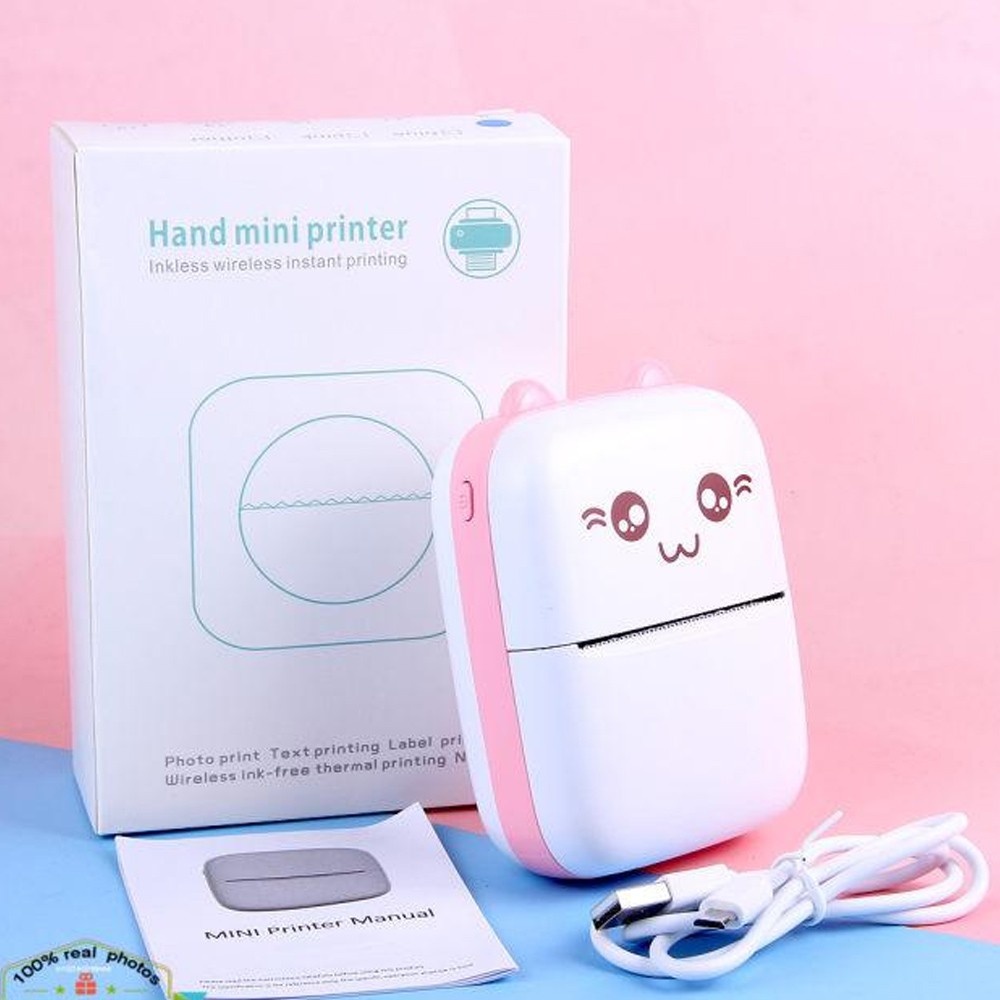
Portable Mini Pocket Printer BT Thermal Printer 41.00 AED
Portable Multifunctional Thermal Printer – Your All-in-One Printing Solution Versatile Printing Options: Print photos, labels, cards, documents, and web content with ease, perfect for students, professionals, or daily tasks. Wireless Convenience: BLE4.0 Bluetooth connectivity ensures quick and easy pairing with your smartphone or tablet via the app. No messy cables required! High-Quality Prints: With 200 DPI resolution , every print is clear and detailed, delivering professional results every time. Eco-Friendly and Ink-Free: Say goodbye to ink cartridges. This thermal printer uses heat to print, making it energy-saving and environmentally friendly. Compact and Lightweight Design: Weighing just 170g and sized for portability, this printer is your ideal companion for home, office, or travel use. Long-Lasting Battery: Built-in 1000mAh rechargeable lithium battery offers extended standby time, so you can print without worrying about frequent recharging. Fast and Efficient: Prints at a speed of 10mm/s , saving you time while delivering consistent results. Product Specifications: Feature Description Material ABS Resolution 200 DPI Bluetooth Version BLE4.0 Printing Speed 10mm/s Battery Capacity 1000mAh Printing Paper Size 5.7 x 3 cm (2.4 x 1.1 inches) Product Size 11 x 8 x 3.5 cm (4.3 x 3.1 x 1.3 inches) Product Weight 170g (5.9 oz) Package Size 15.5 x 11 x 4.5 cm (6.1 x 4.3 x 1.7 inches) Package Weight 244g (8.6 oz) Package Includes: 1 x Printer 1 x Printing Paper Roll 1 x USB Charging Cable
Category: Electronics > Print, Copy, Scan & Fax > Scanners > Portable Scanners